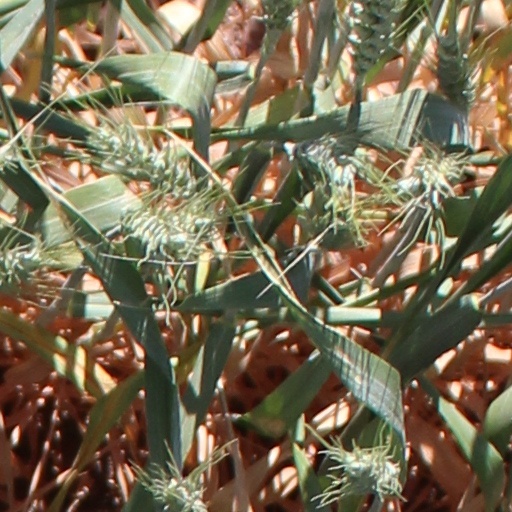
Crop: wheat